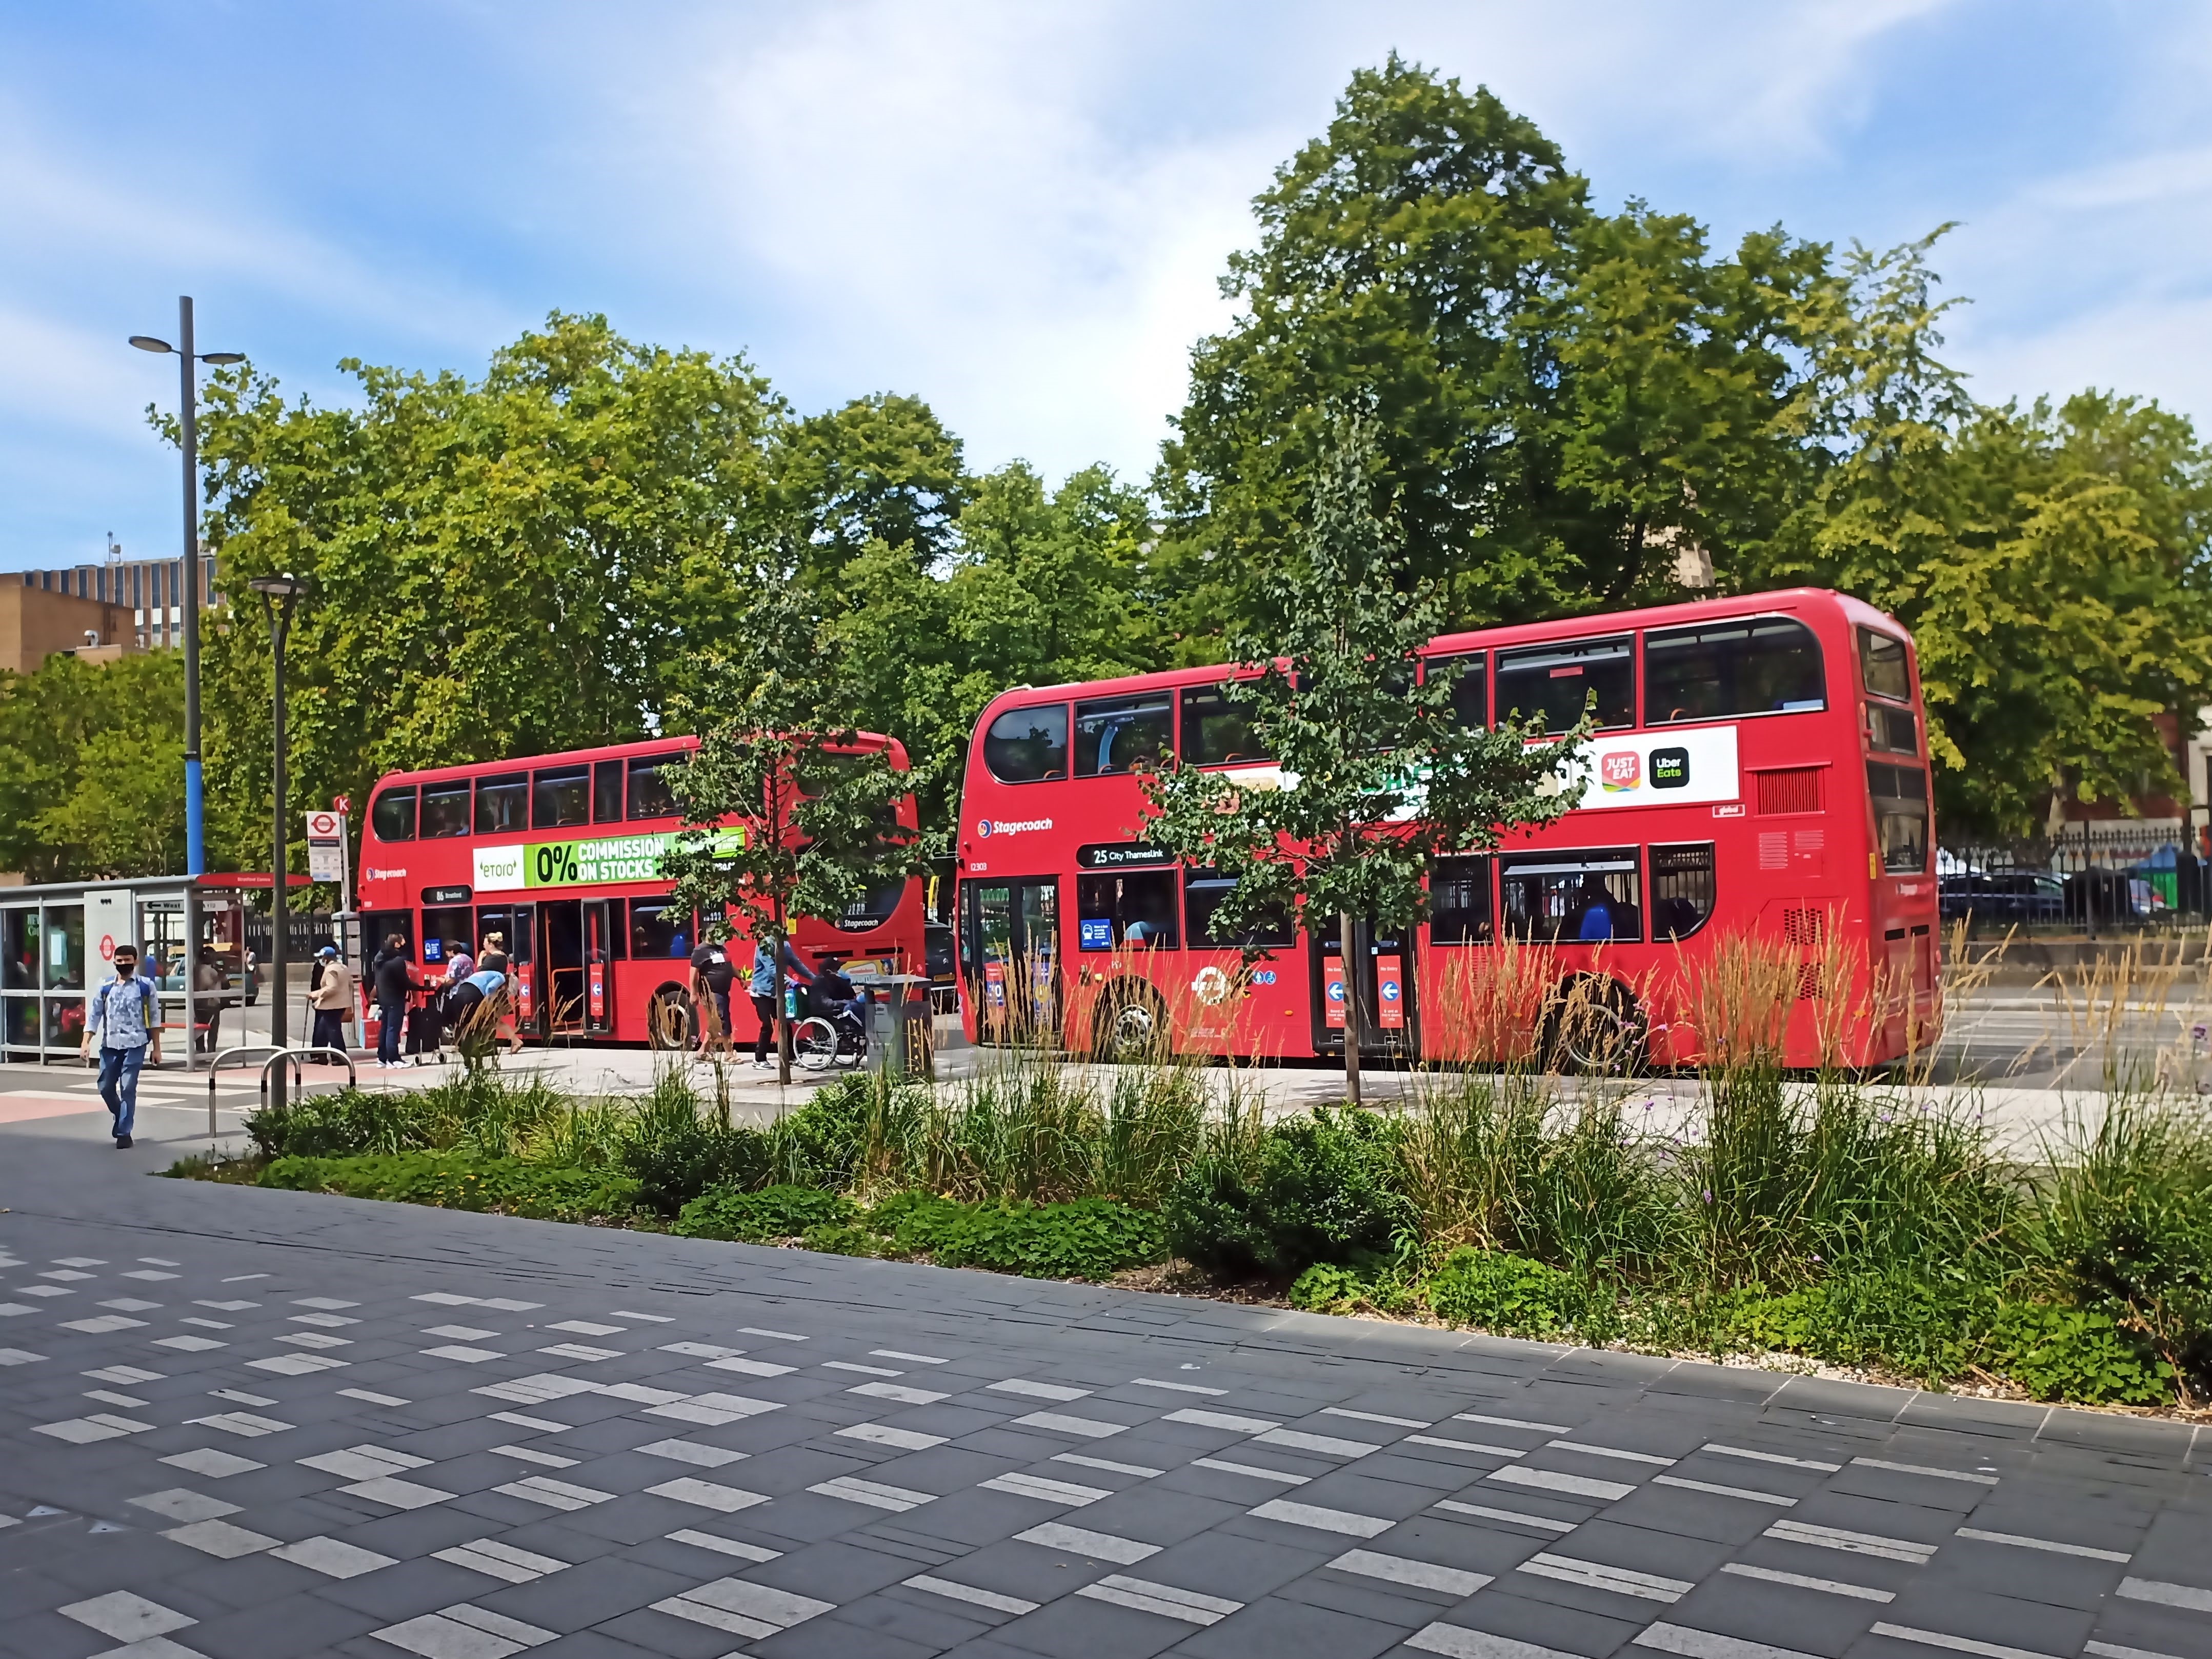
natural, motor vehicle, mode of transport, transport, bus, public space, tour bus service, public transport, urban design, sidewalk, double decker bus, thoroughfare, mixed use, public utility, pole, service, commercial vehicle, curb, traffic